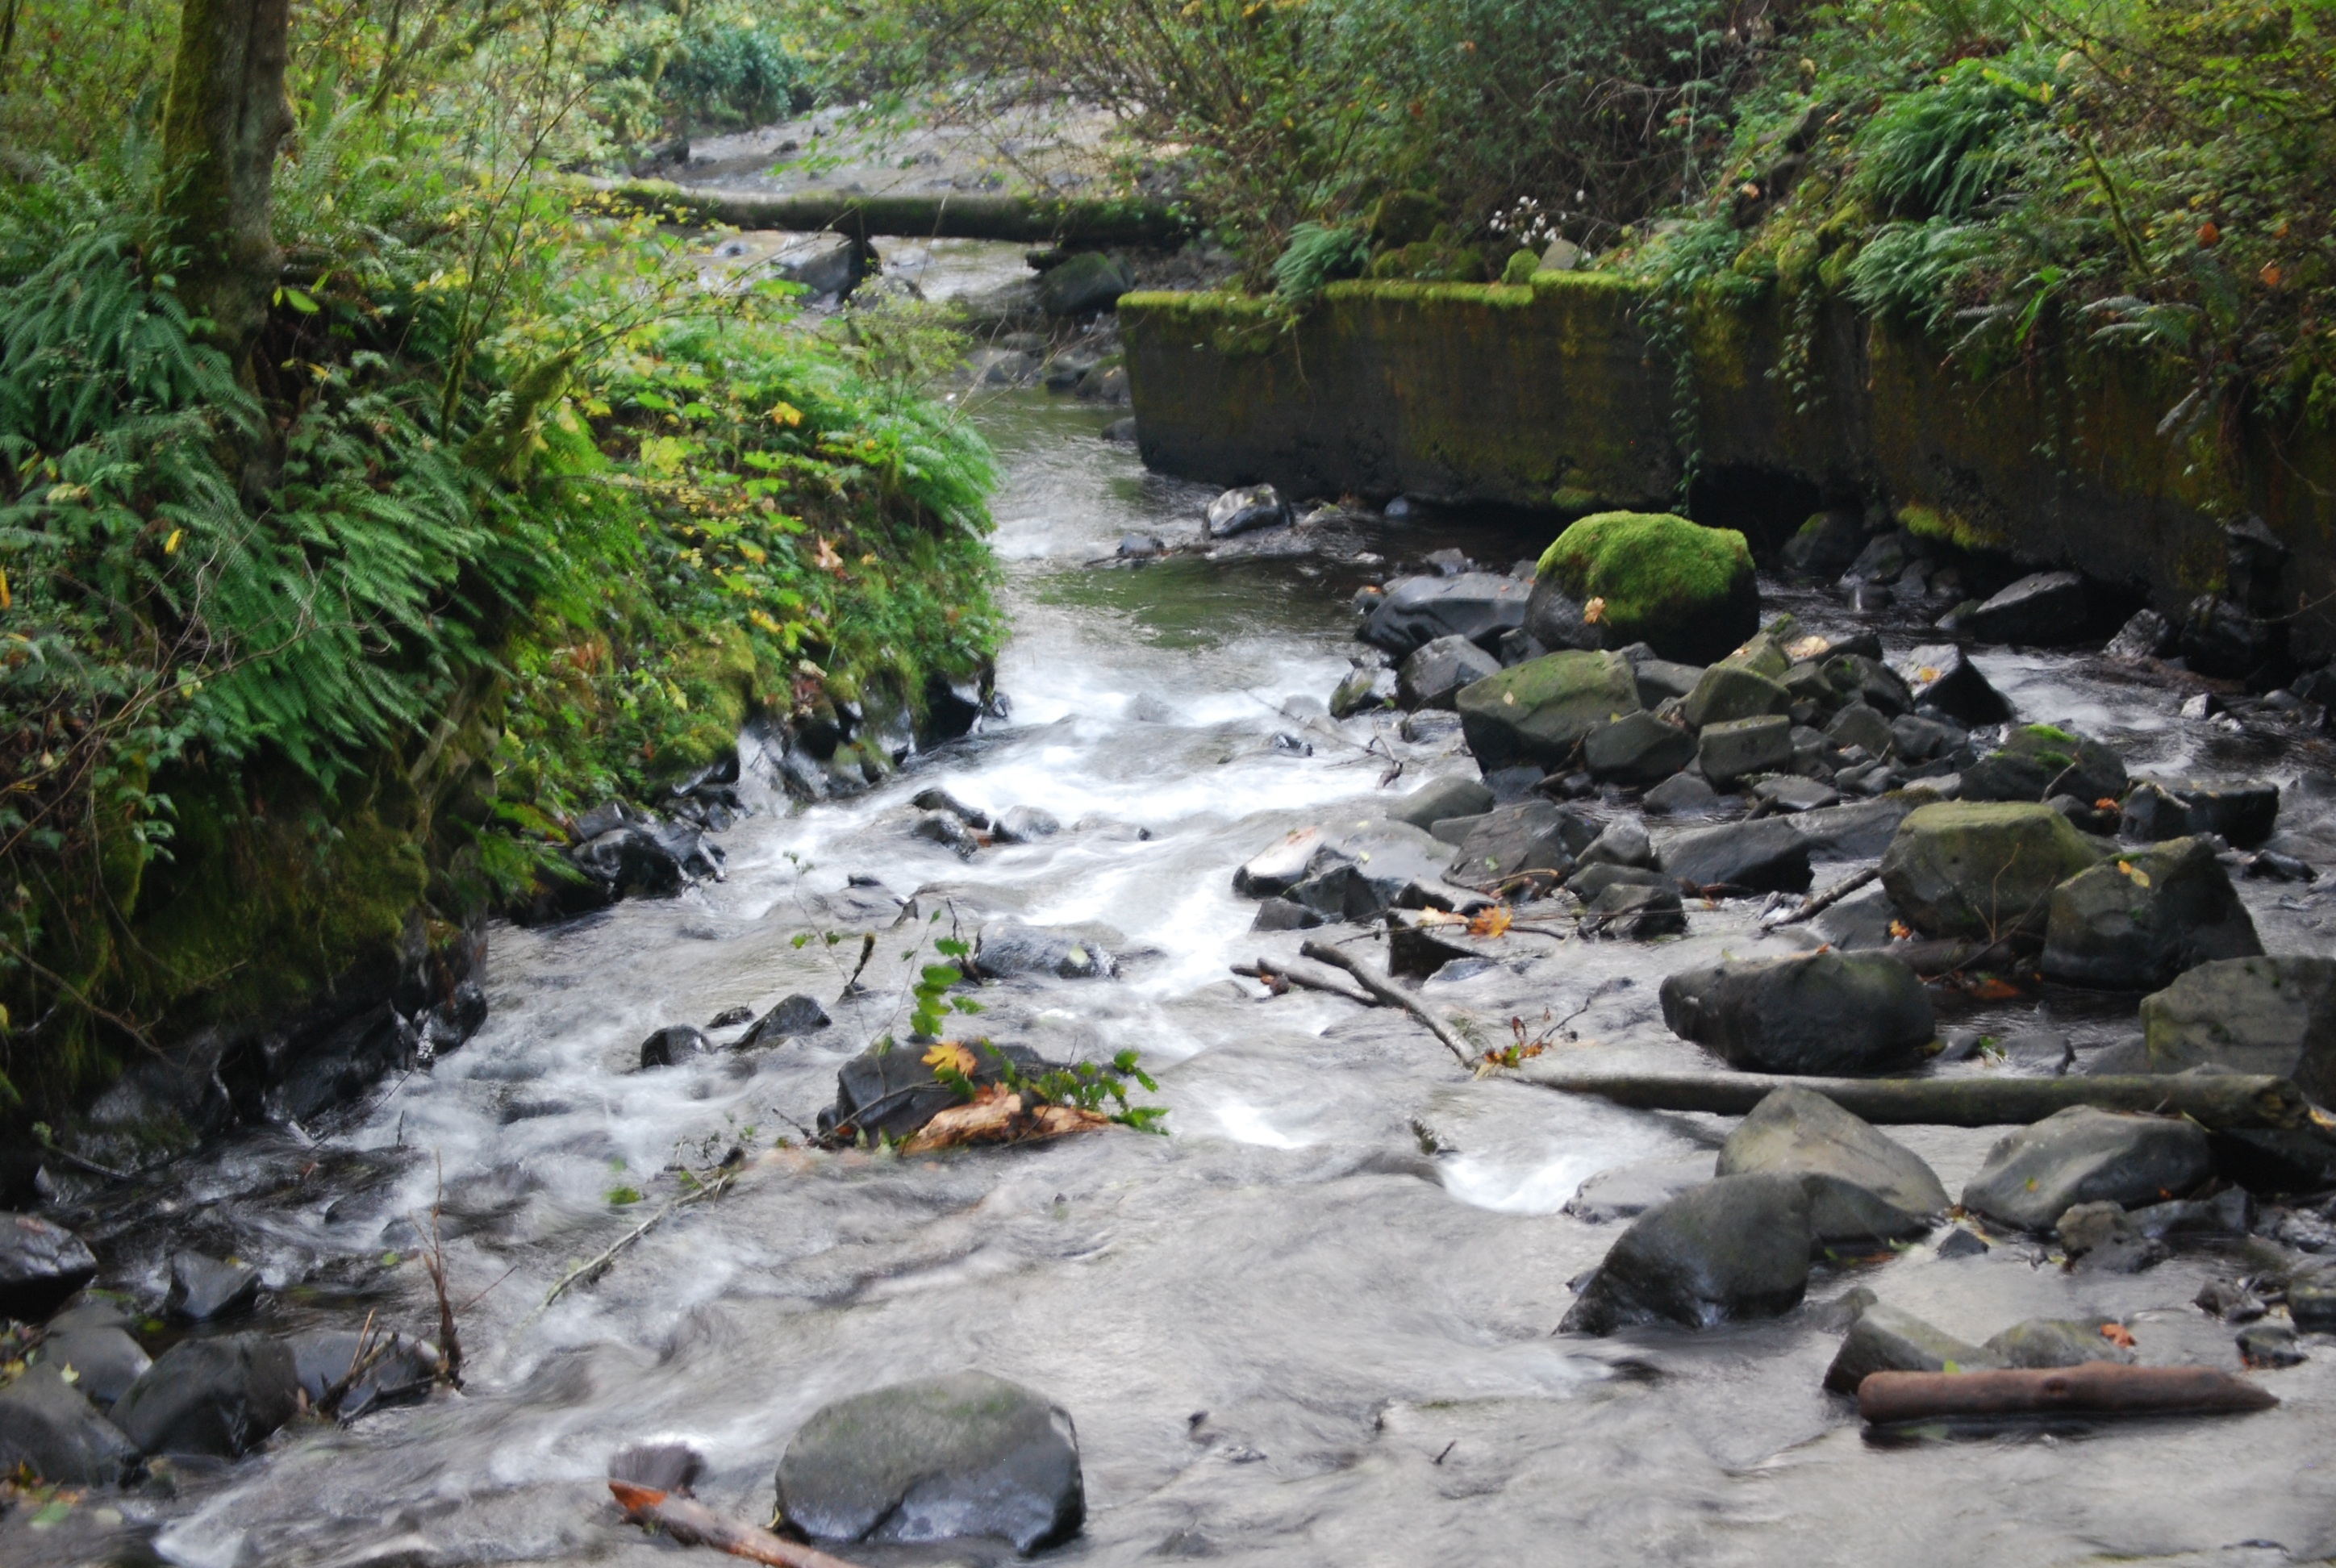
water, nature, outdoor, creek, view, river, stone, summer, environment, stream, green, flowing, tranquil, scenic, peaceful, natural, rapid, body of water, rocks, scene, watercourse, stream bed, landform, geographical feature